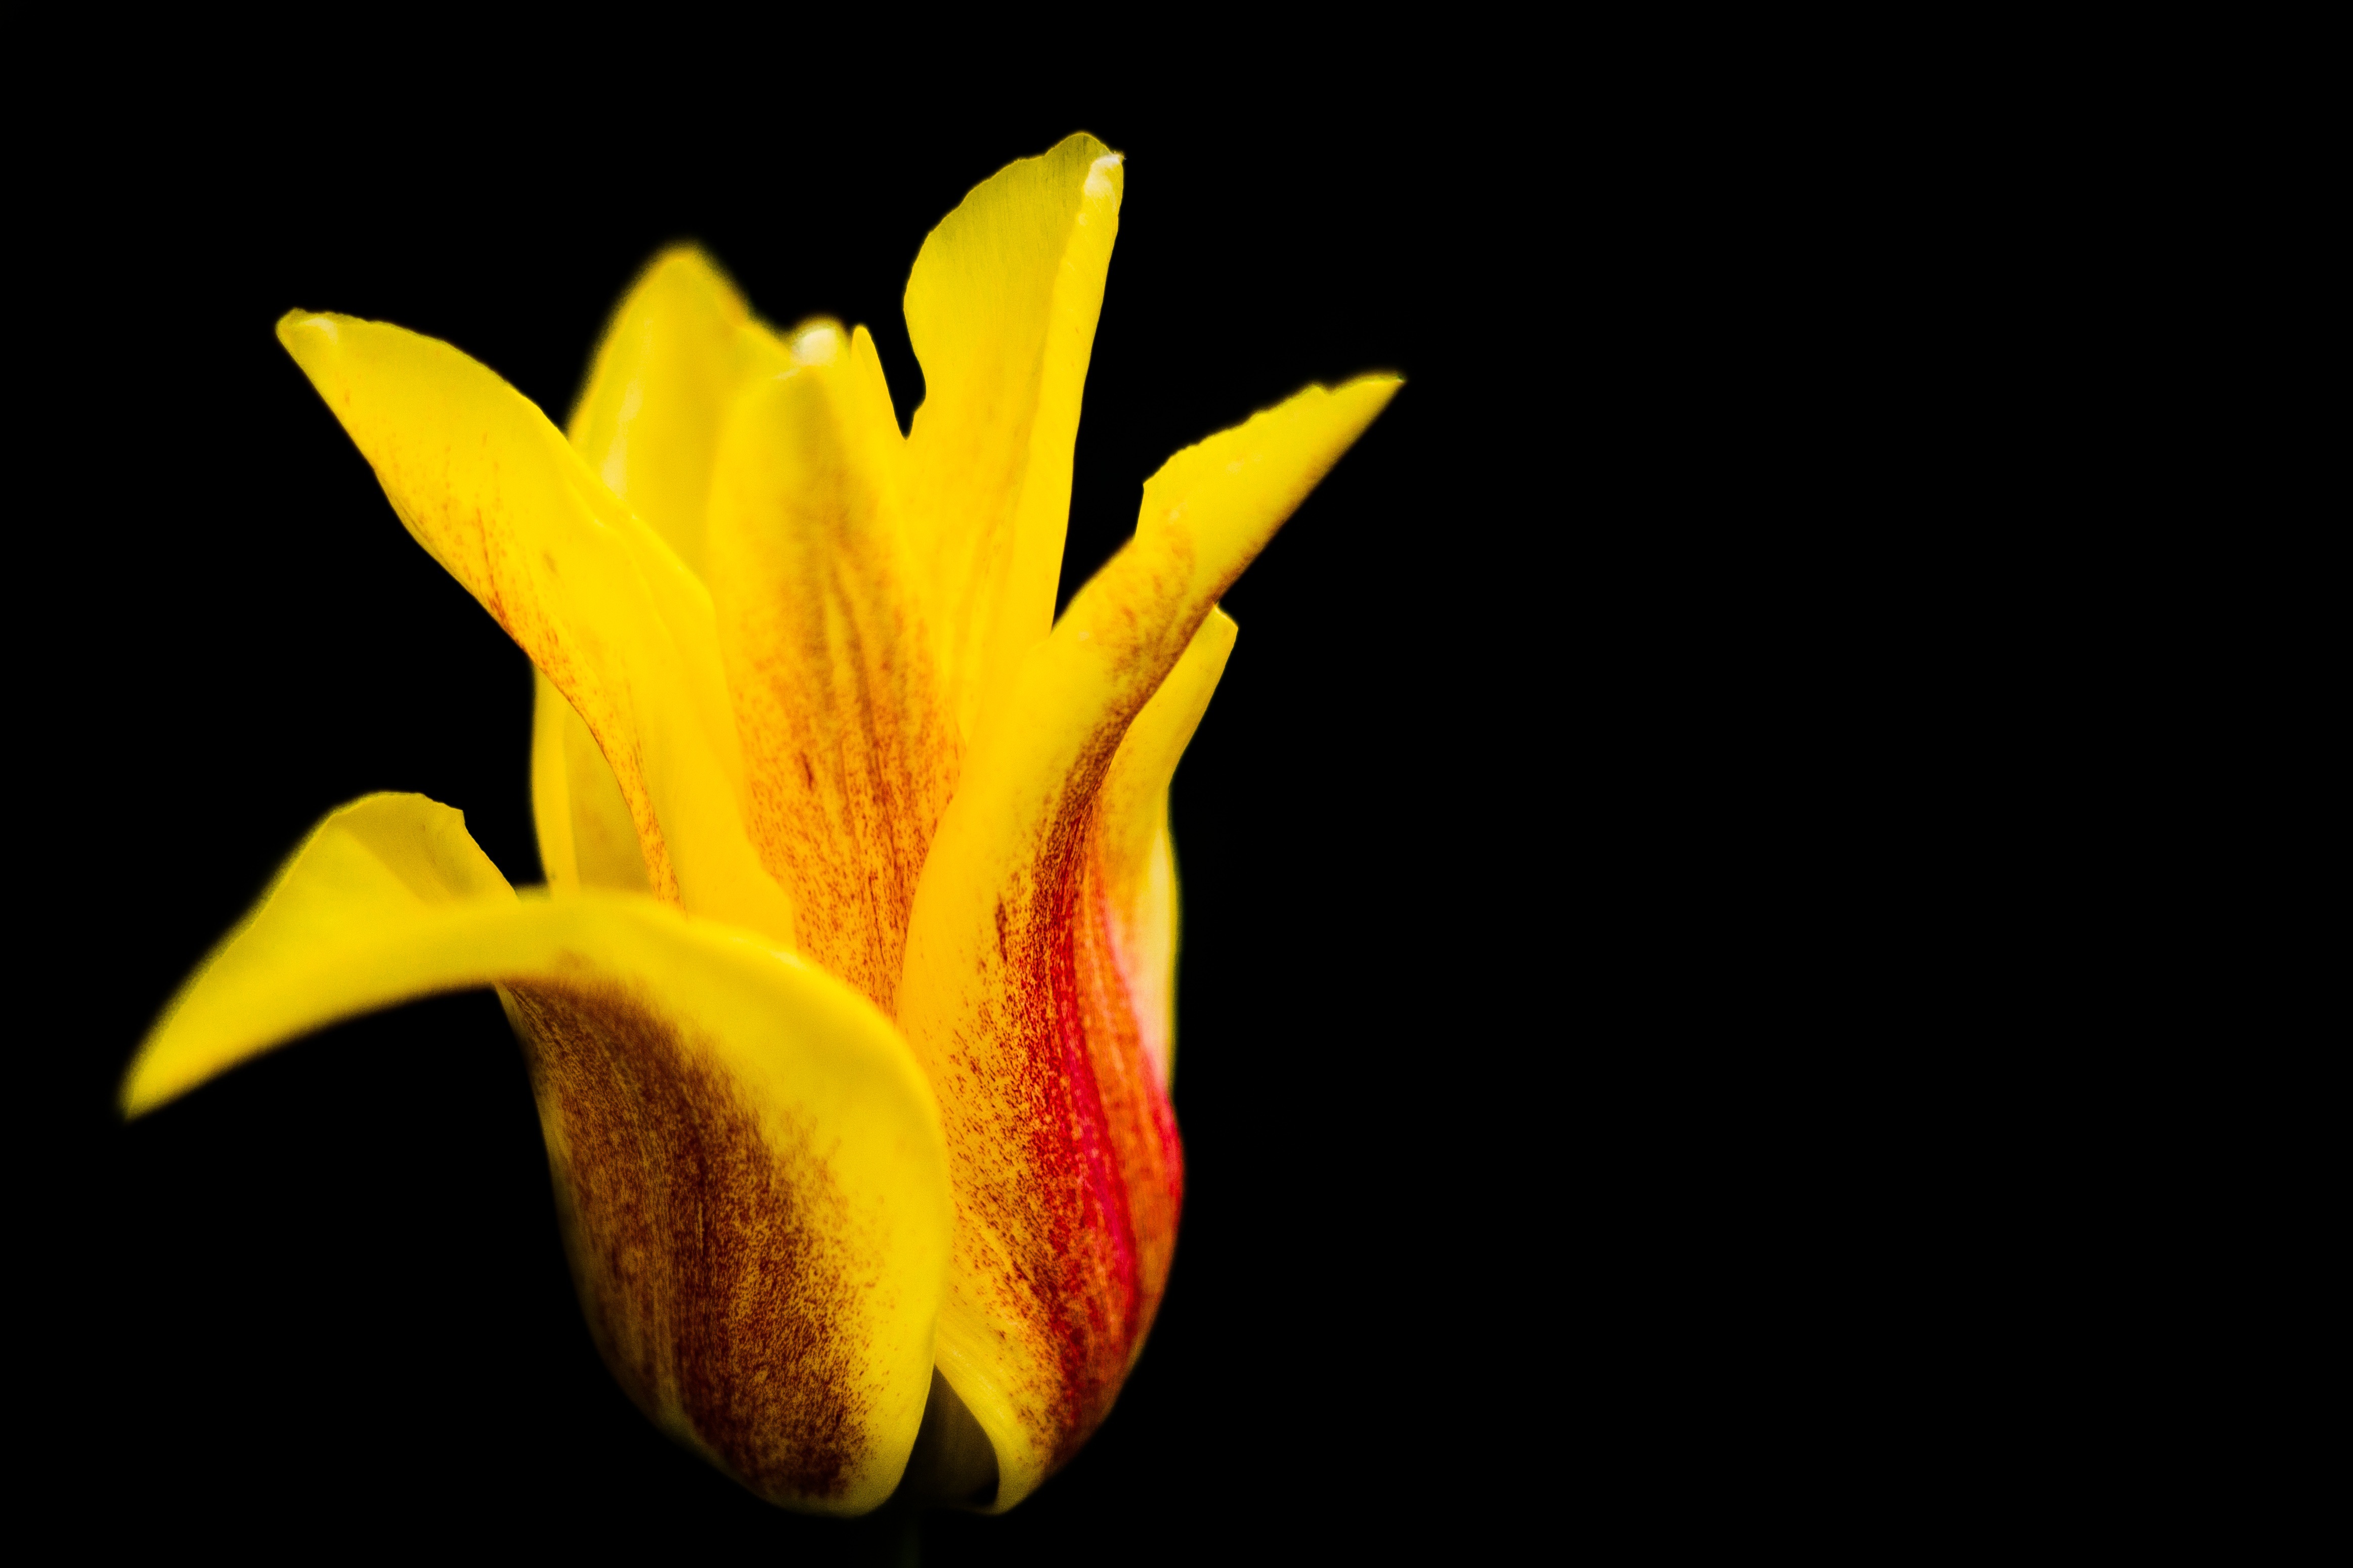
blossom, plant, photography, leaf, flower, petal, bloom, tulip, red, macro, blooming, colorful, yellow, flora, yellow flower, close up, bright, lily, spring flower, macro photography, flowering plant, plant stem, computer wallpaper, land plant